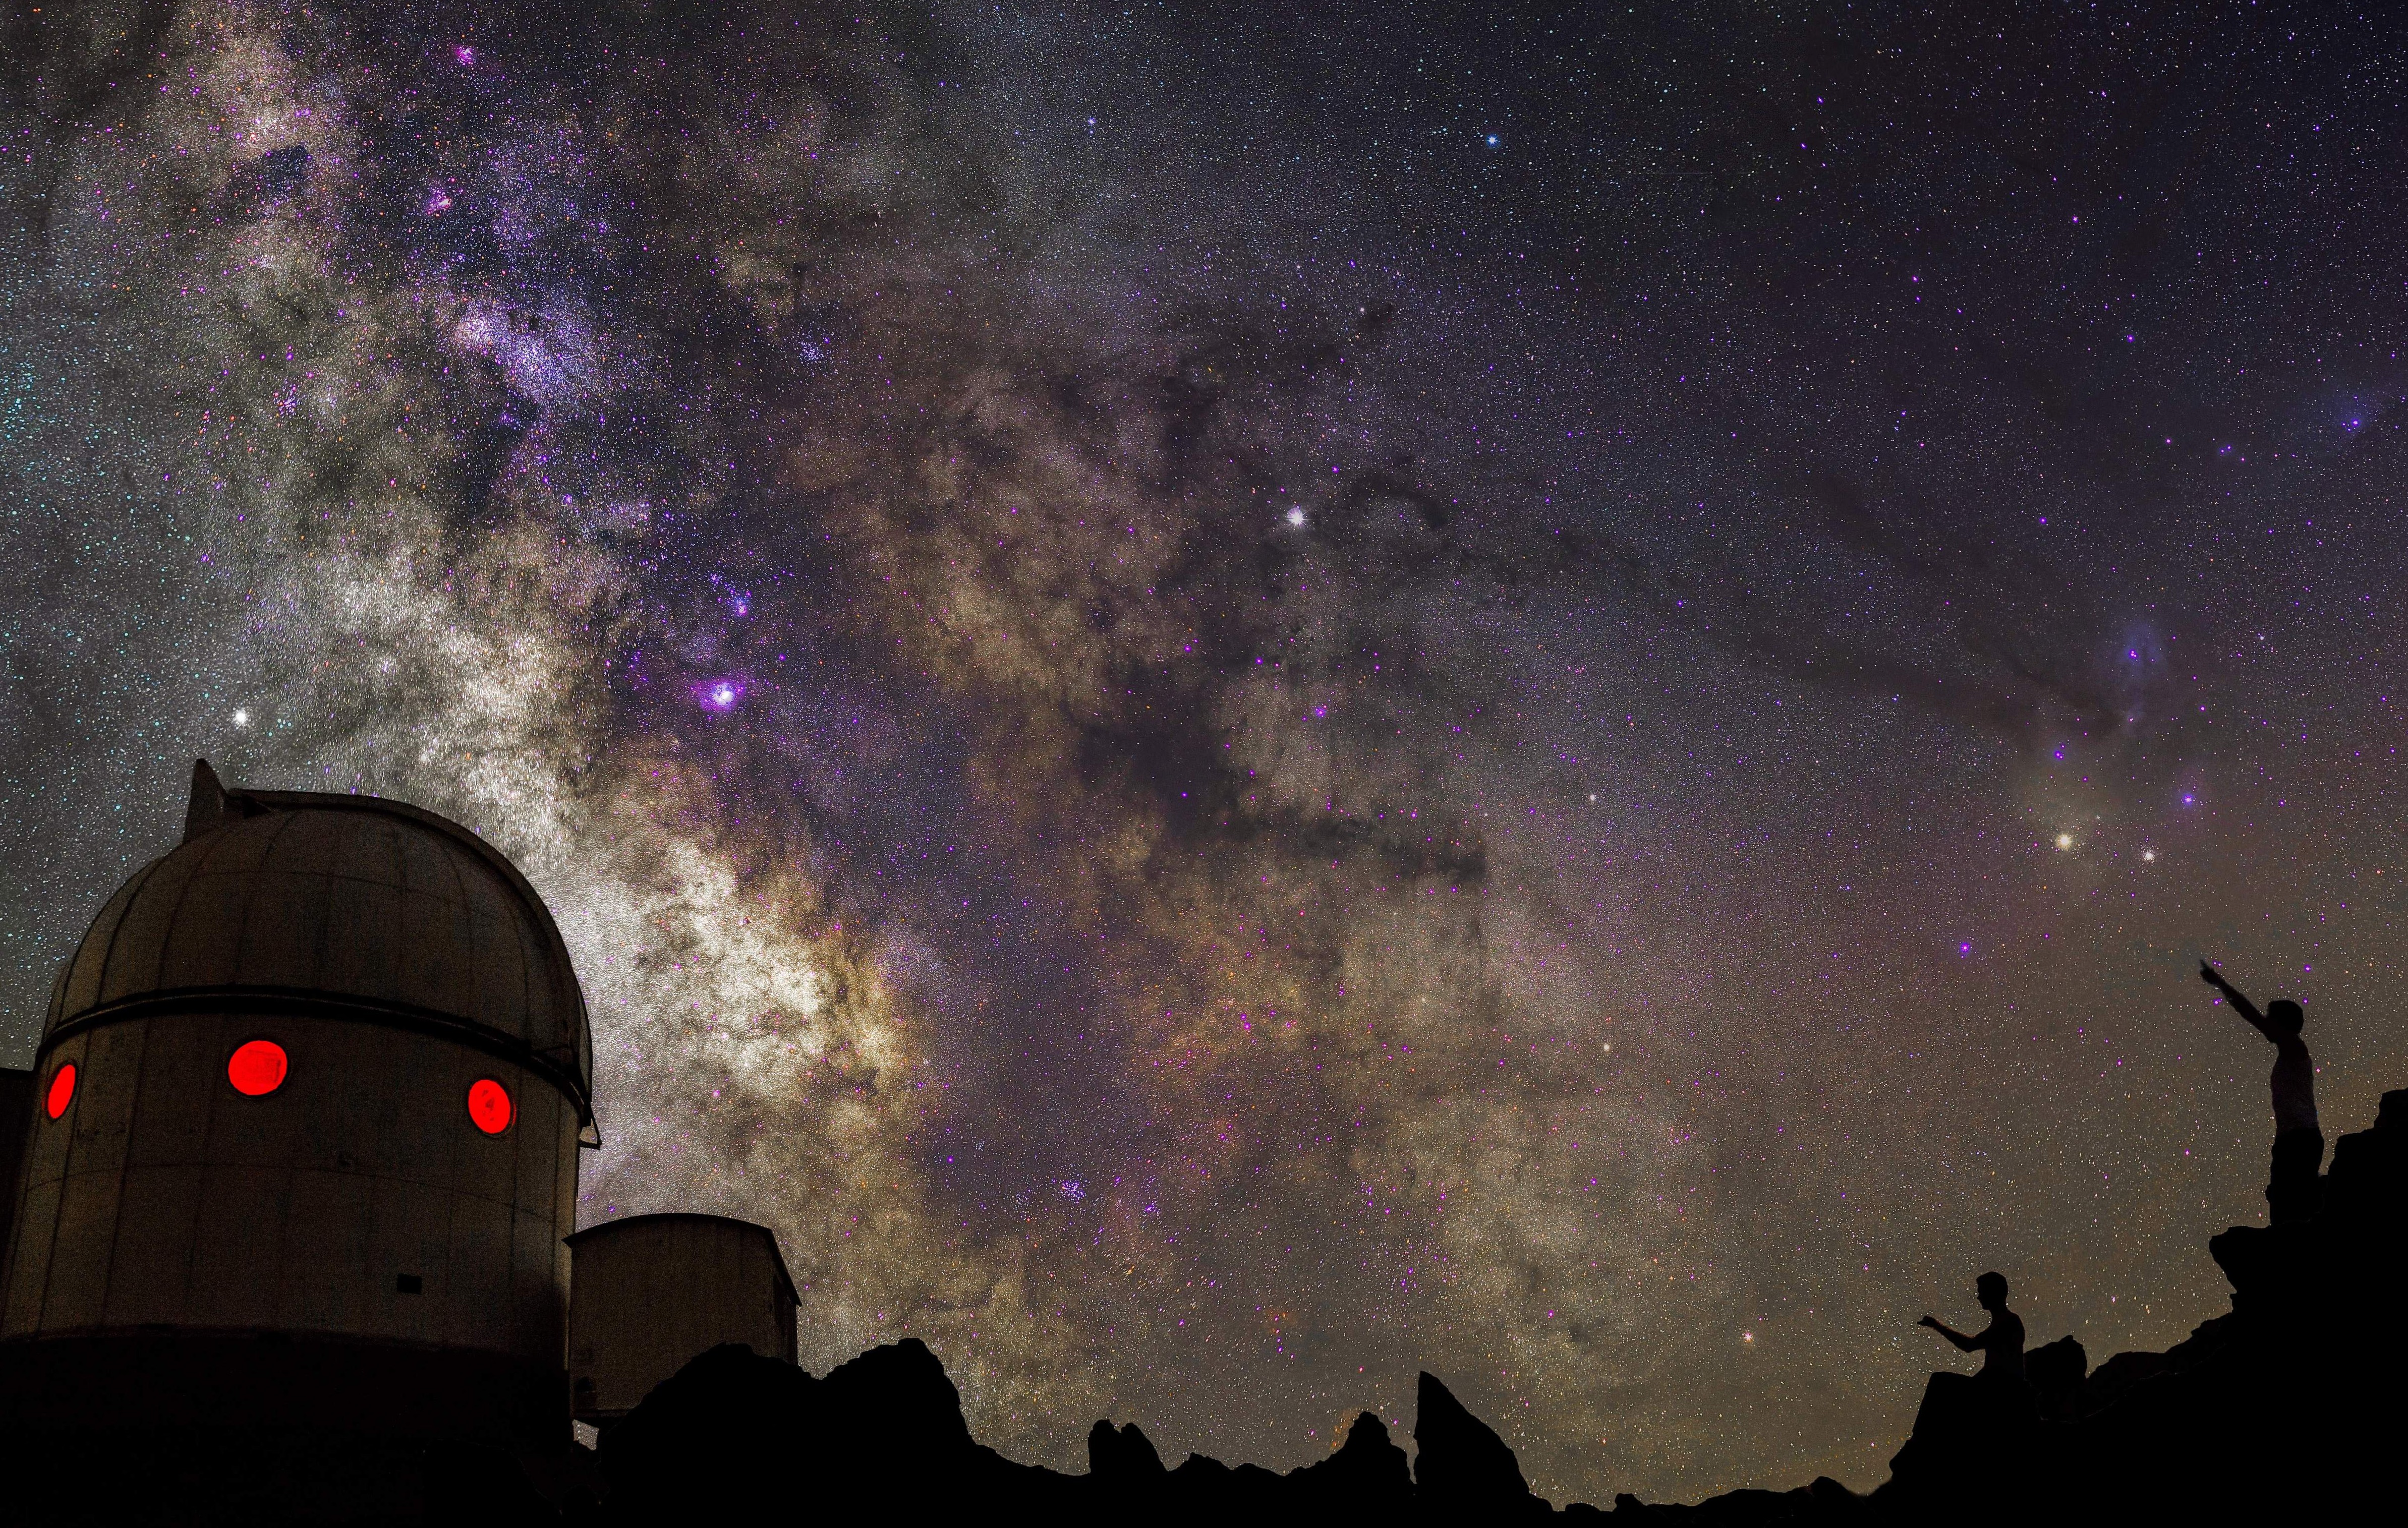
stars, space, france, night, color, summer, sky, galaxy, atmospheric phenomenon, purple, astronomical object, star, universe, astronomy, atmosphere, cloud, science, midnight, milky way, darkness, meteorological phenomenon, illustration